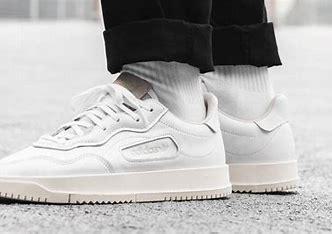
Brand: Adidas
Model: SC Premiere